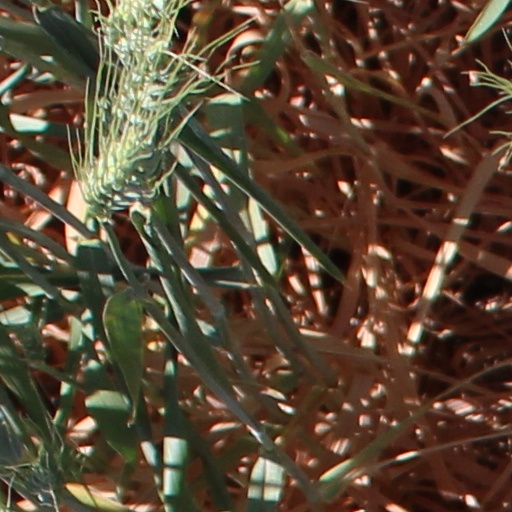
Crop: wheat